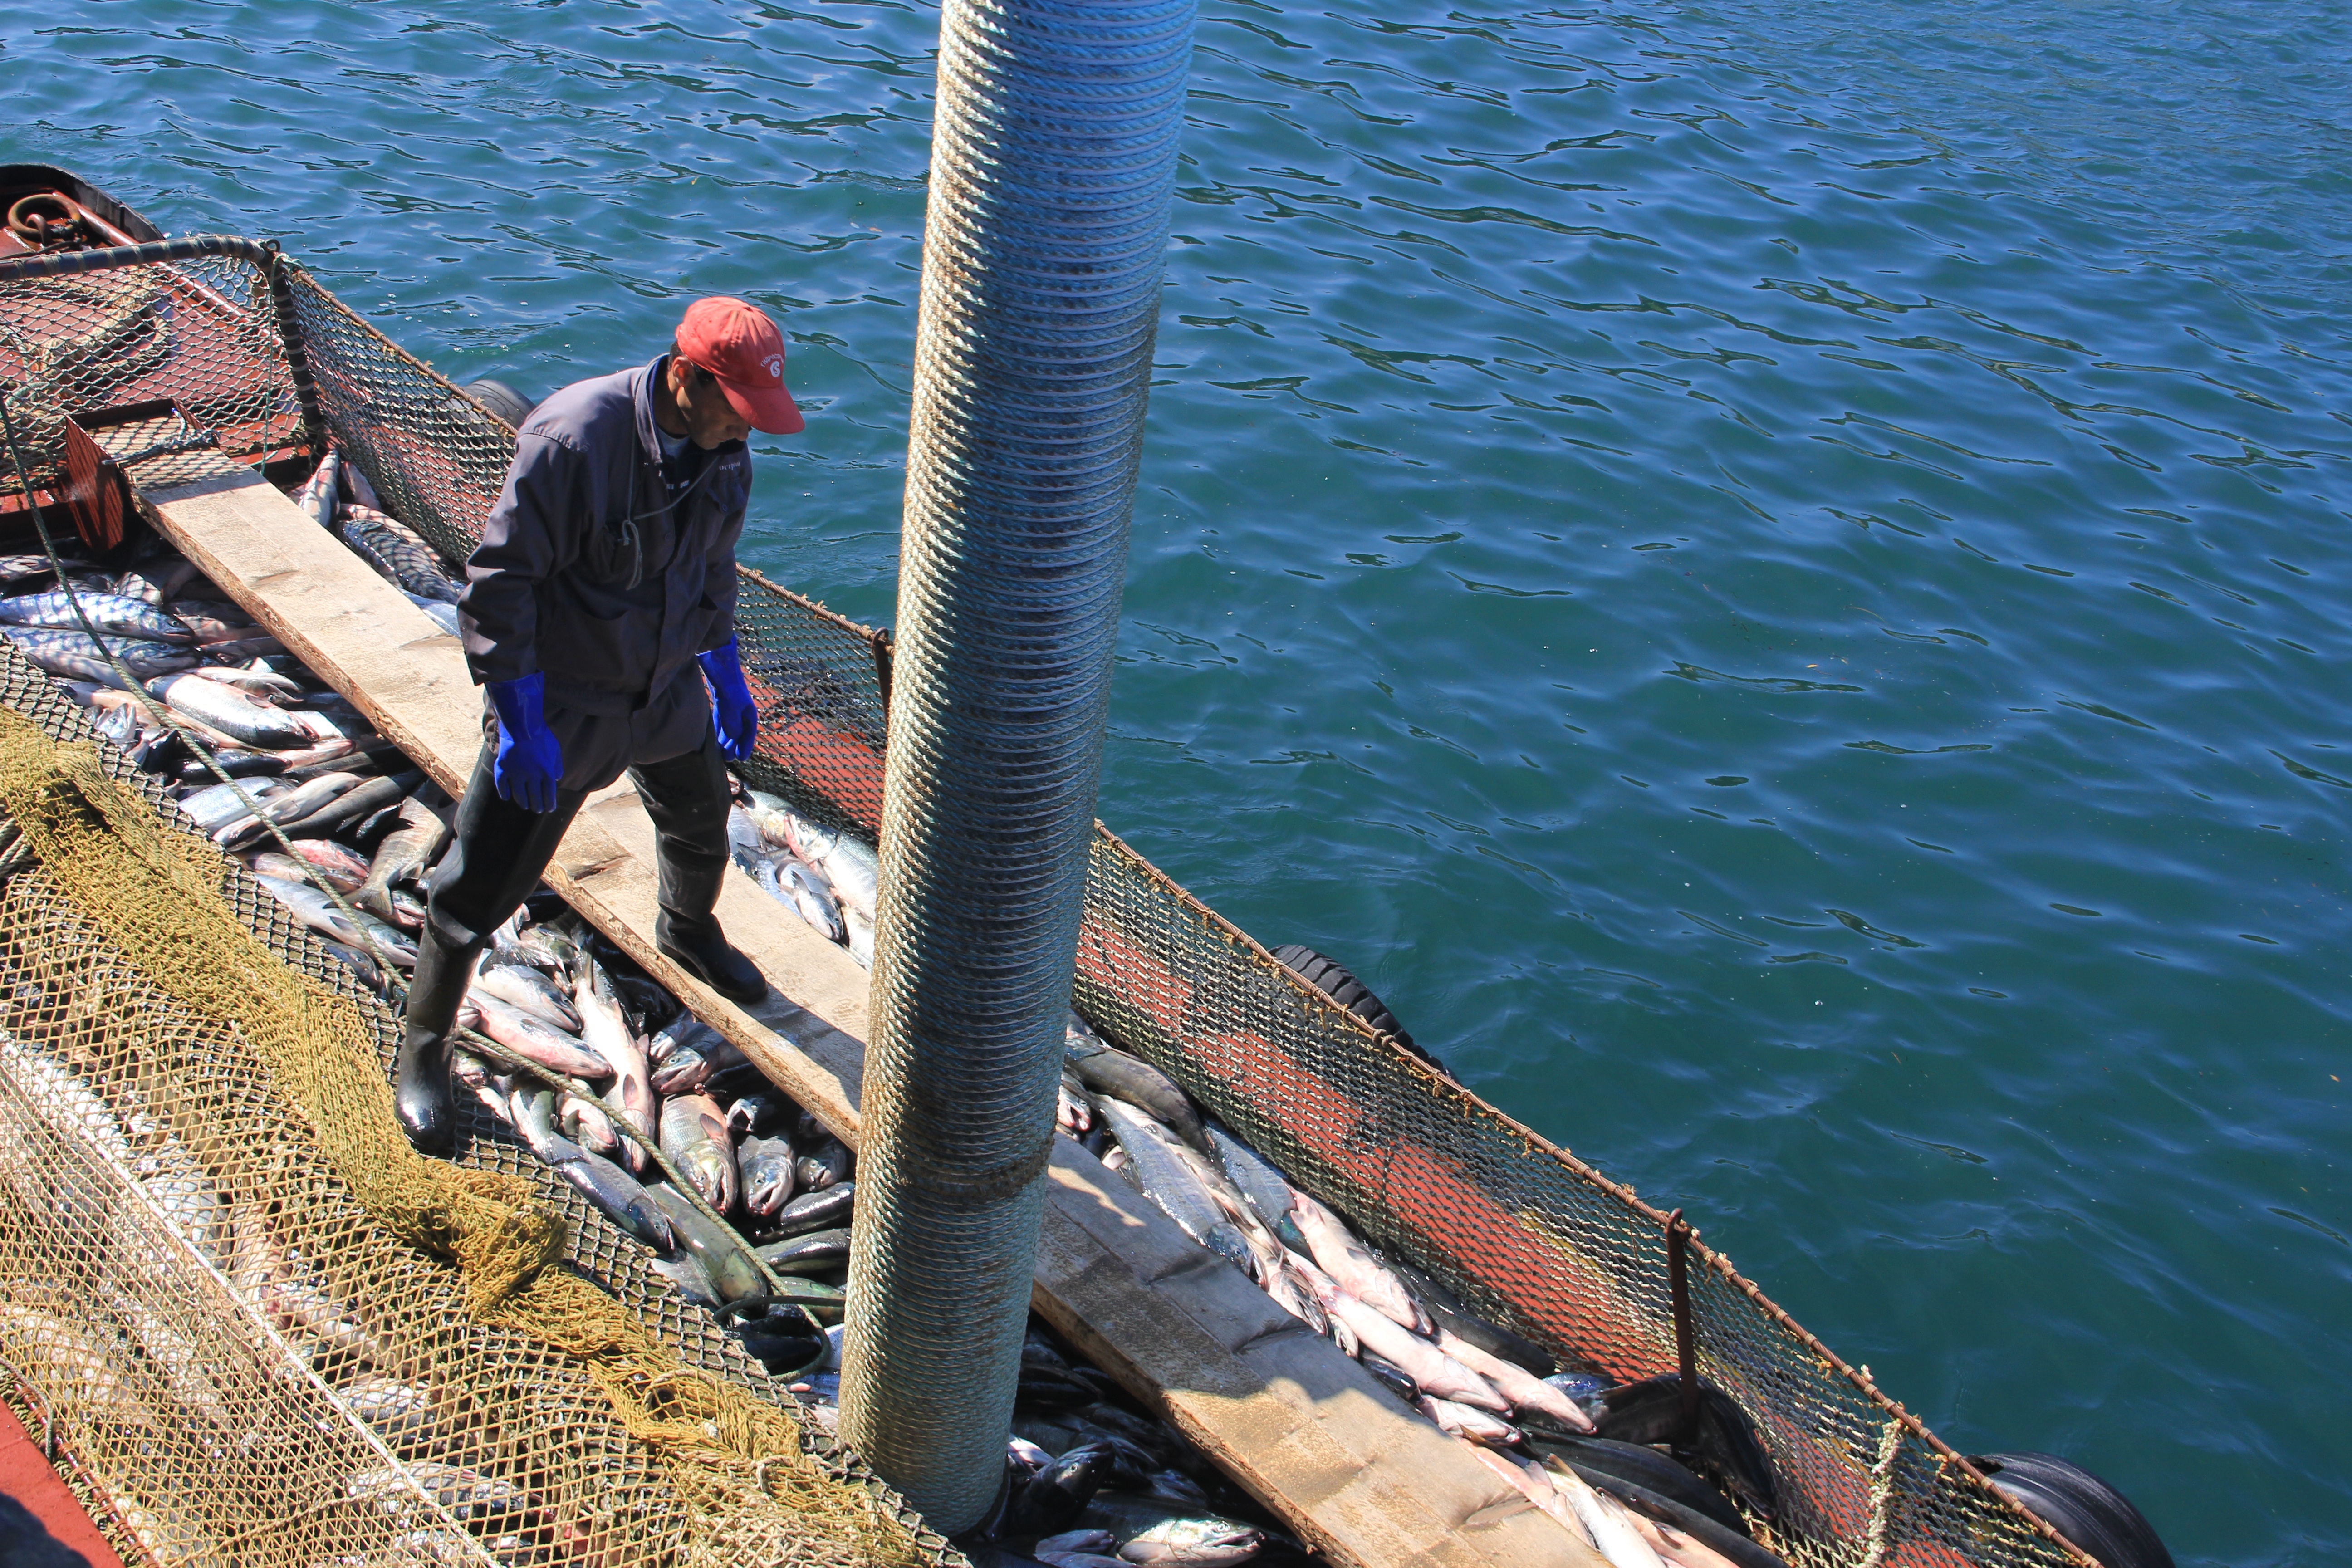
sea, vehicle, fishing, fish, boating, etorofu, kurile islands, fishing season